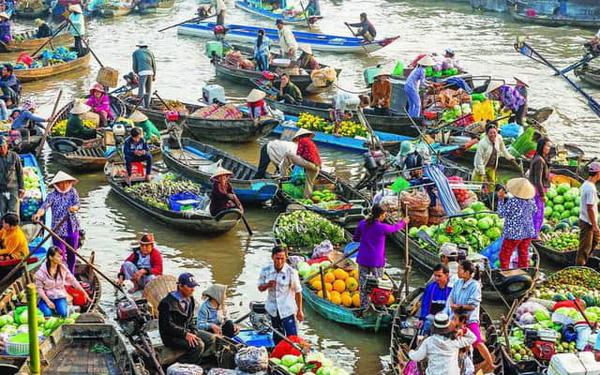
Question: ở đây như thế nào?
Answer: ở đây rất nhộn nhịp